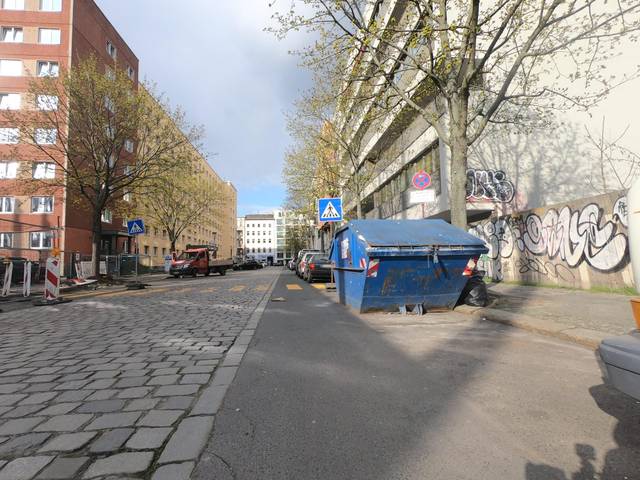
Region: Germany
Coordinates: 52.508, 13.424